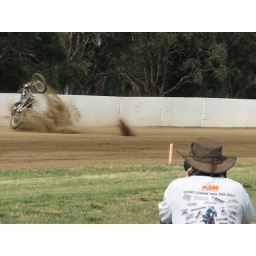
Hard to spot, but there's a rider in the middle of that dirt cloud behind the bike